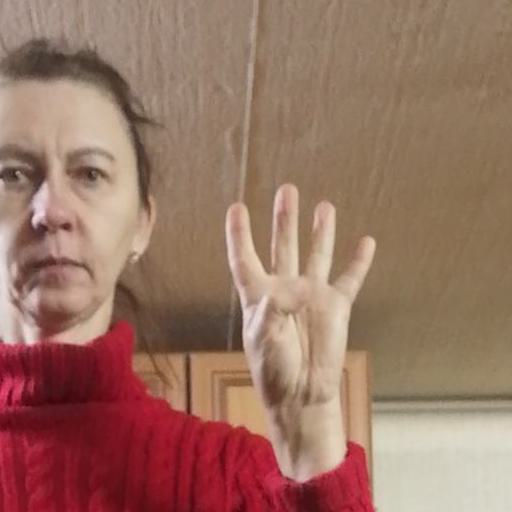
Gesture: four